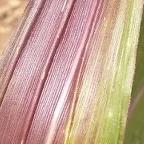
Crop: Maize
Condition: abiotic-disease-d